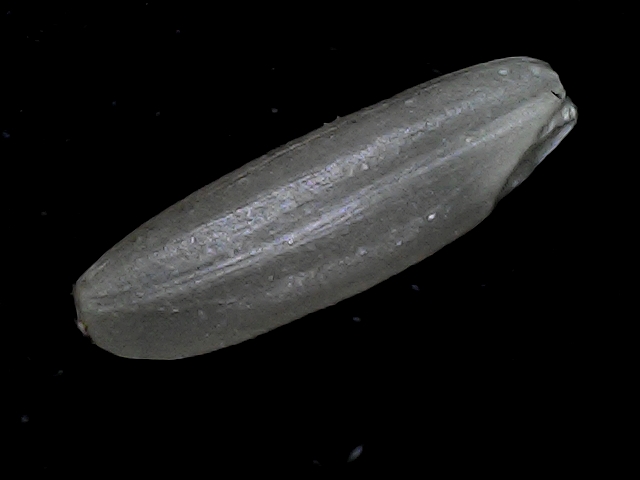
Rice variety: BD85